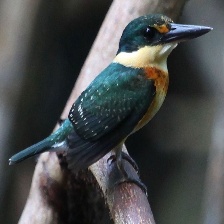
Species: PYGMY KINGFISHER
Scientific name: ISPIDINA PICTA